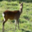
Label: deer